Dasavala

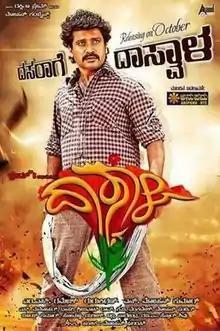

Dasavala is a 2013 Kannada drama film starring Prem and Iswarya Menon. The film is directed by M. S. Ramesh, and also stars Hema Choudhary, Rangayana Raghu and Avinash. Dasavala was released on 11 October 2013. Anitha Bhat featured in an item song in Dasavala. The storyline of the movie was similar to two more Kannada movies – "Director's Special" and "Karodpathi". It was also reported that the concept of all these films could be traced back to the 1996 Spanish film "Familia" in which a lonely rich man hires actors to act as his family members on his birthday.